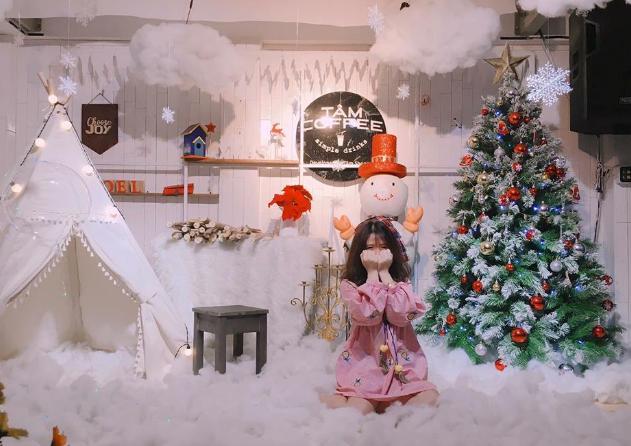
có một cô gái đang tạo dáng ở trong khu vực trang trí giáng sinh